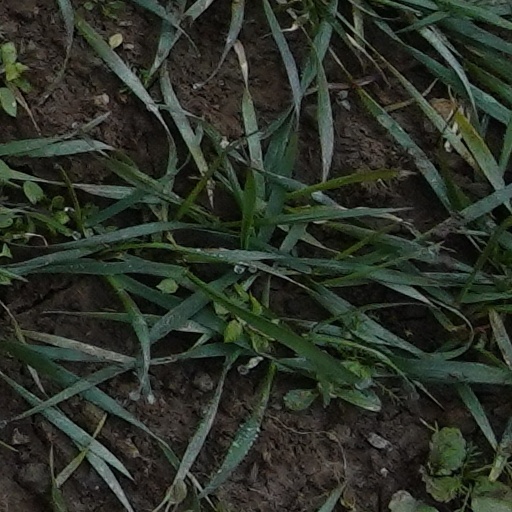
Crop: wheat